Sound Blaster X-Fi

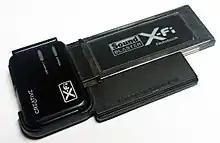
ExpressCard Sound Blaster X-Fi for Notebooks (34 mm with a removable plastic adapter for 54 mm slots).

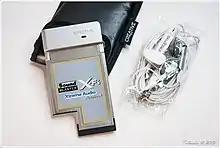
Sound Blaster X-Fi Xtreme Audio Notebook (ExpressCard/54)

In 2008 the X-Fi Titanium series was announced, using the revised CA20K2 chip, which featured an integrated RISC processor for safeguarding against PCIe-induced latencies, a DDR SDRAM interface in place of SDRAM, and an integrated High Definition audio architecture (UAA) component. Products included the Fatal1ty cards with 64 MB X-RAM and an optional I/O drive bay, and the regular Titanium with 16 MB X-RAM, but the same 109 dB SNR spec as the former. Unlike the PCI cards, these cards use software-based Dolby Digital Live 5.1 encoding. In 2010 the Titanium HD was added to the lineup, featuring a new DAC with 122 dB SNR and RCA audio outputs, but dropping support for Windows XP.